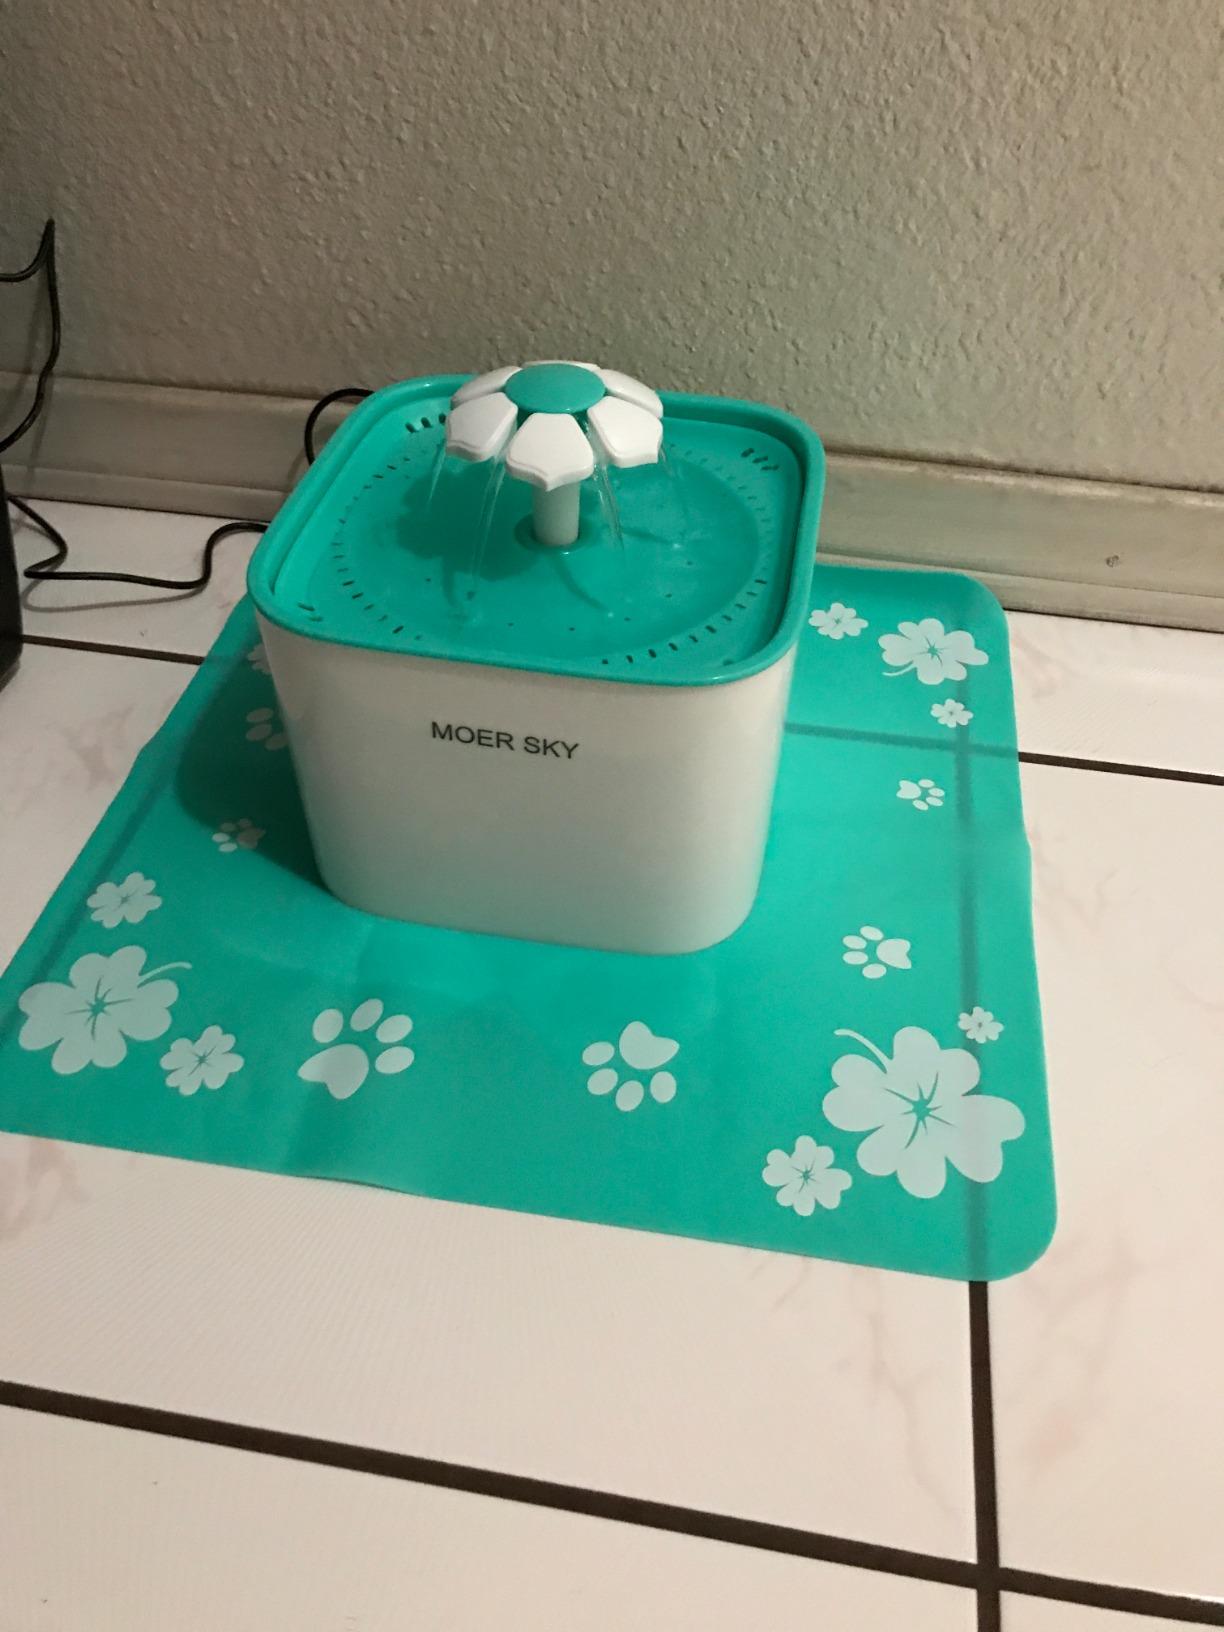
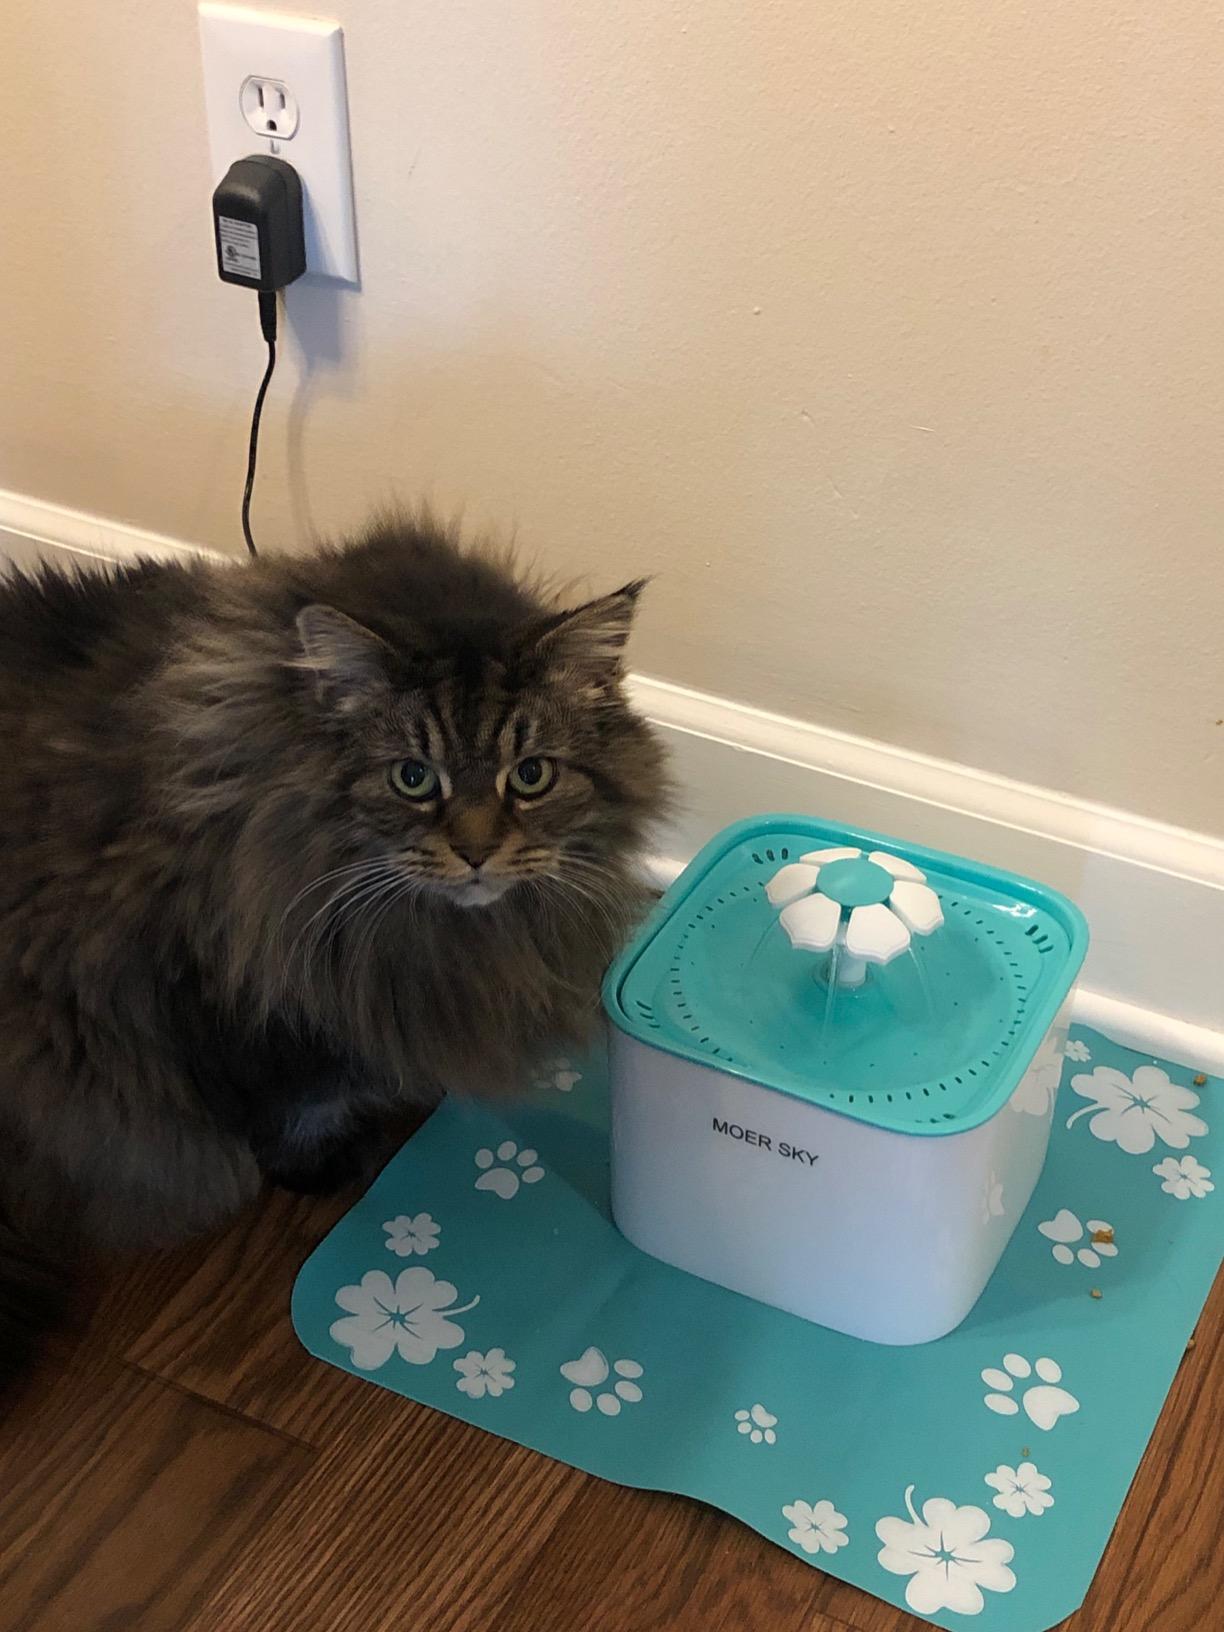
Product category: items_bowl
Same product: yes